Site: brandenburg
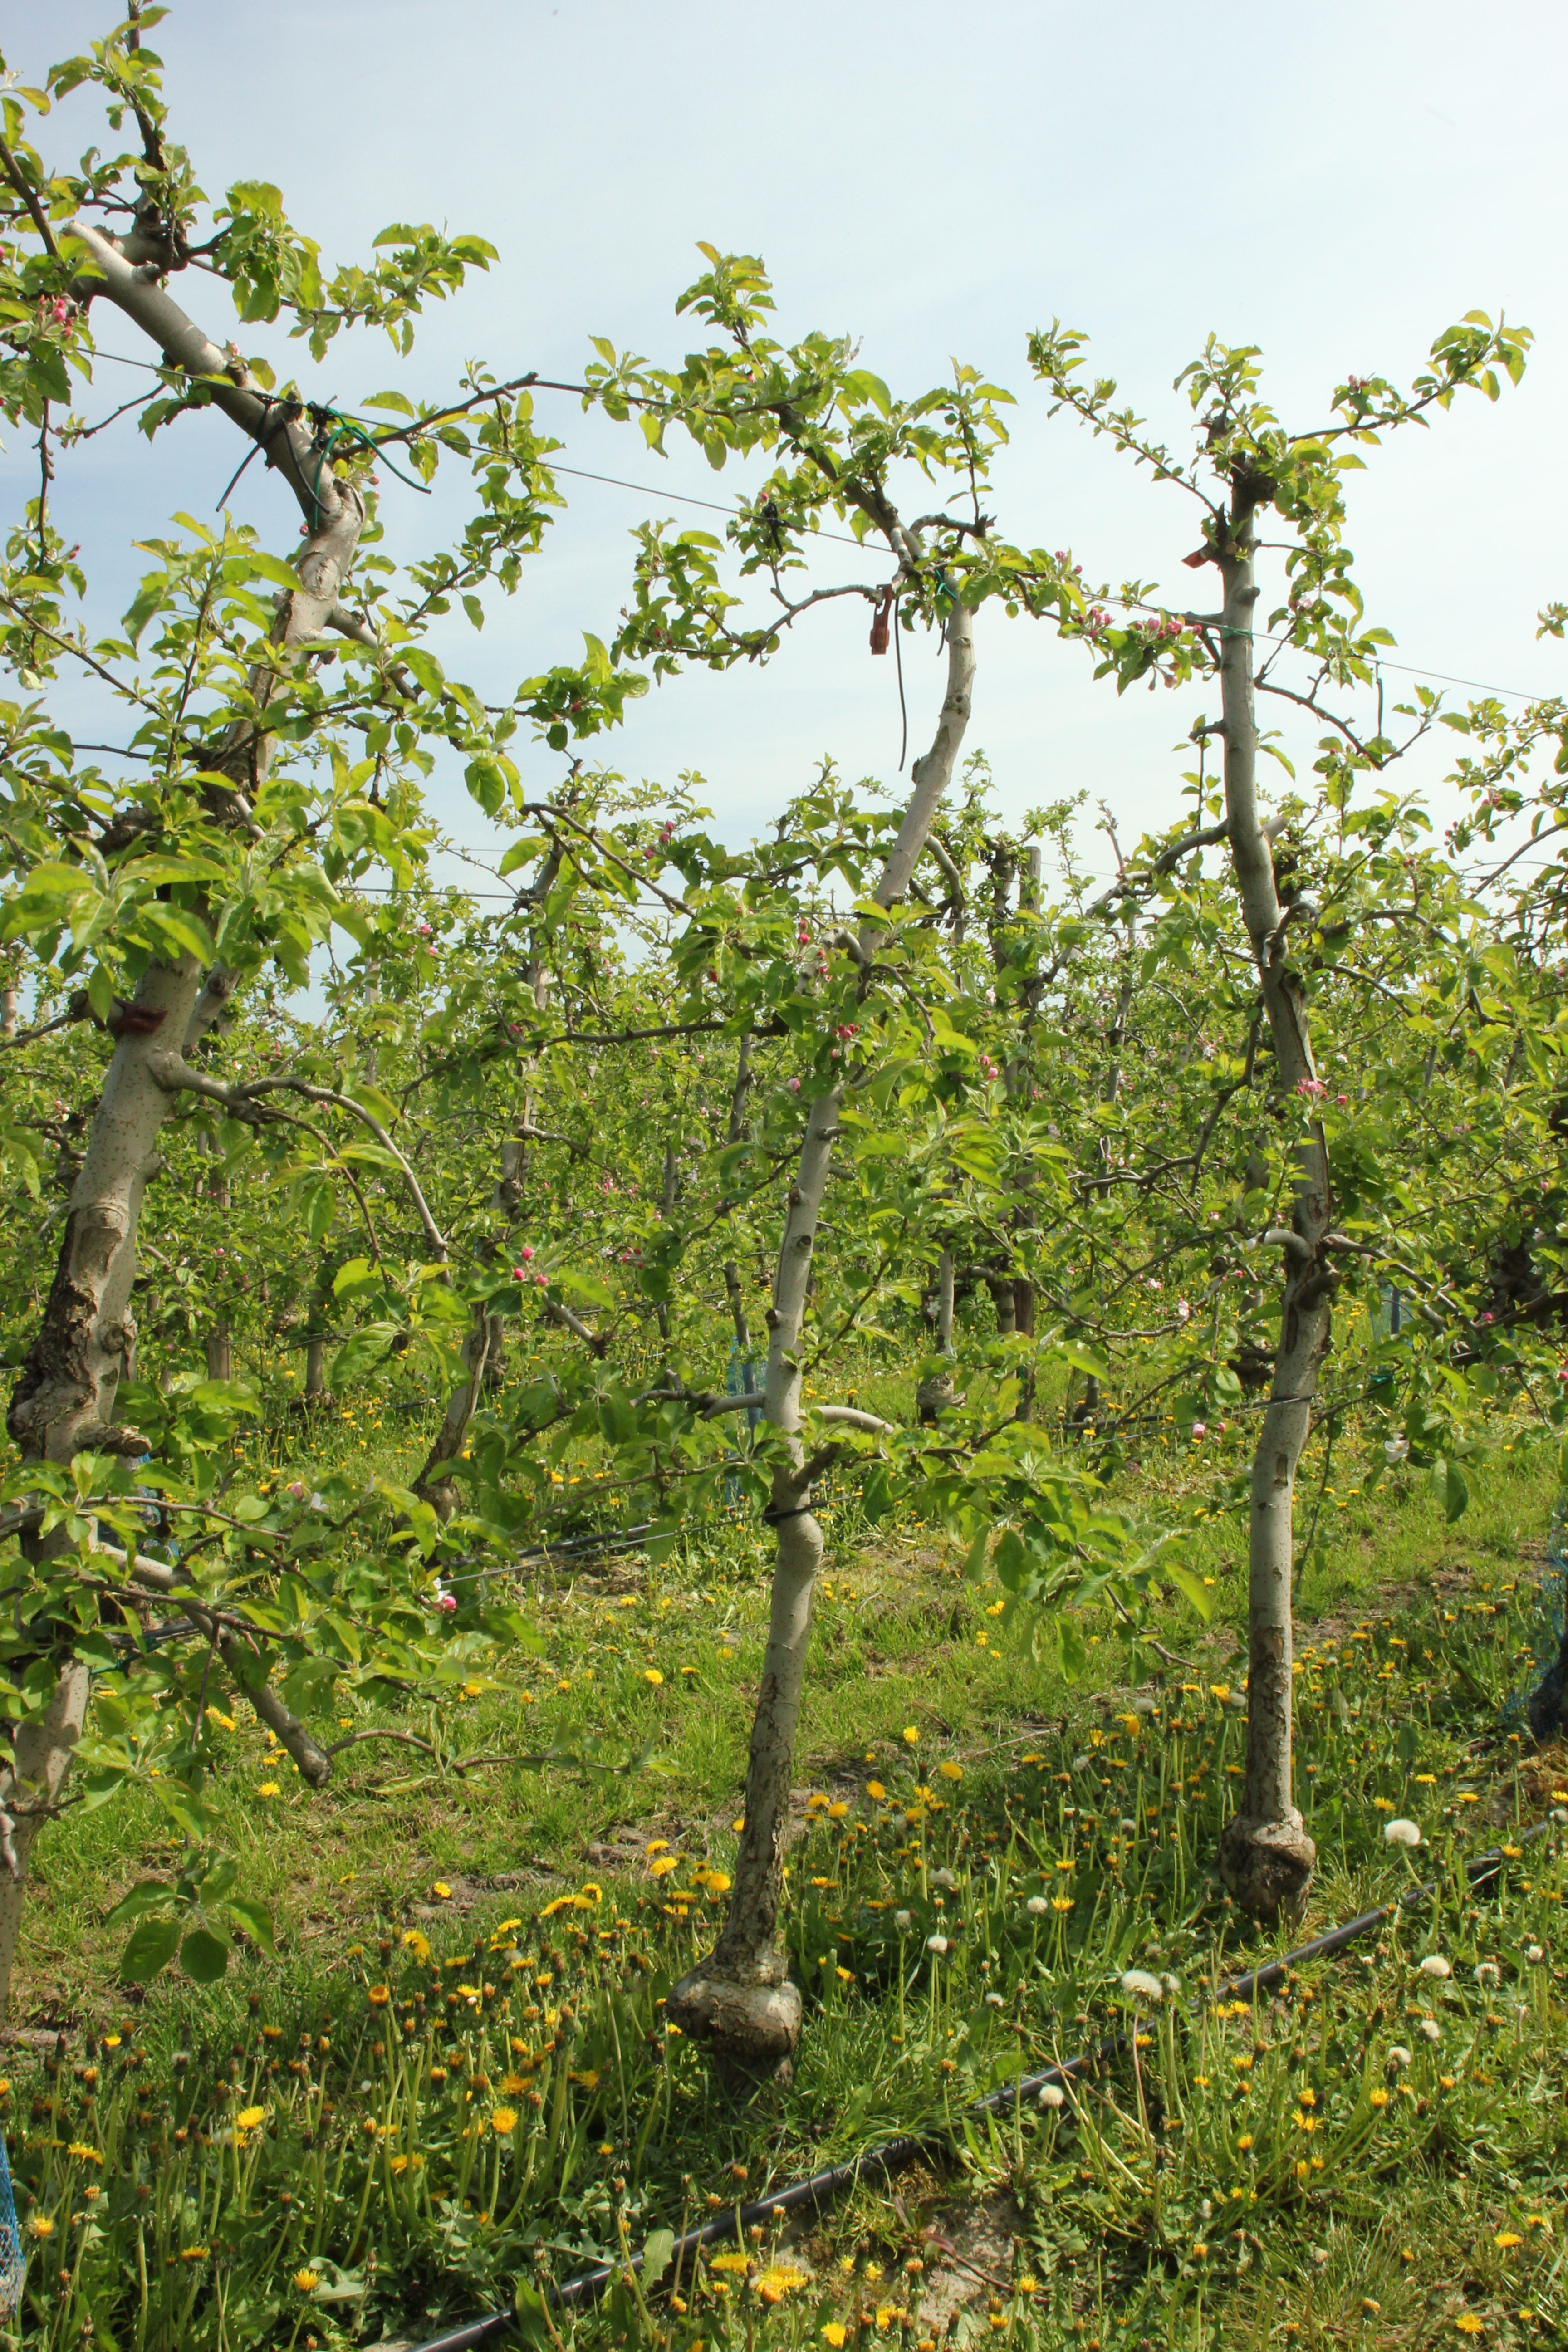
Growth stage (BBCH 60): Flowering